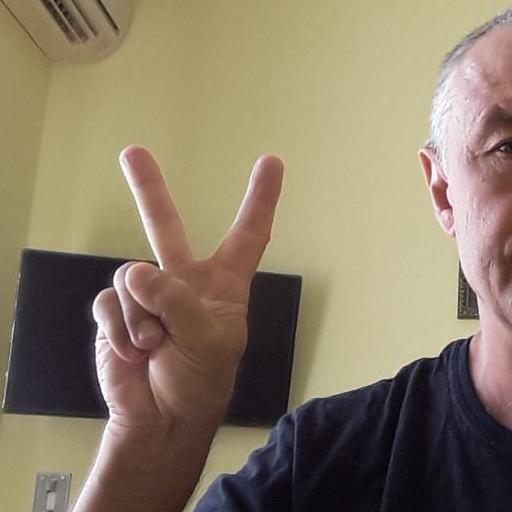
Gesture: peace